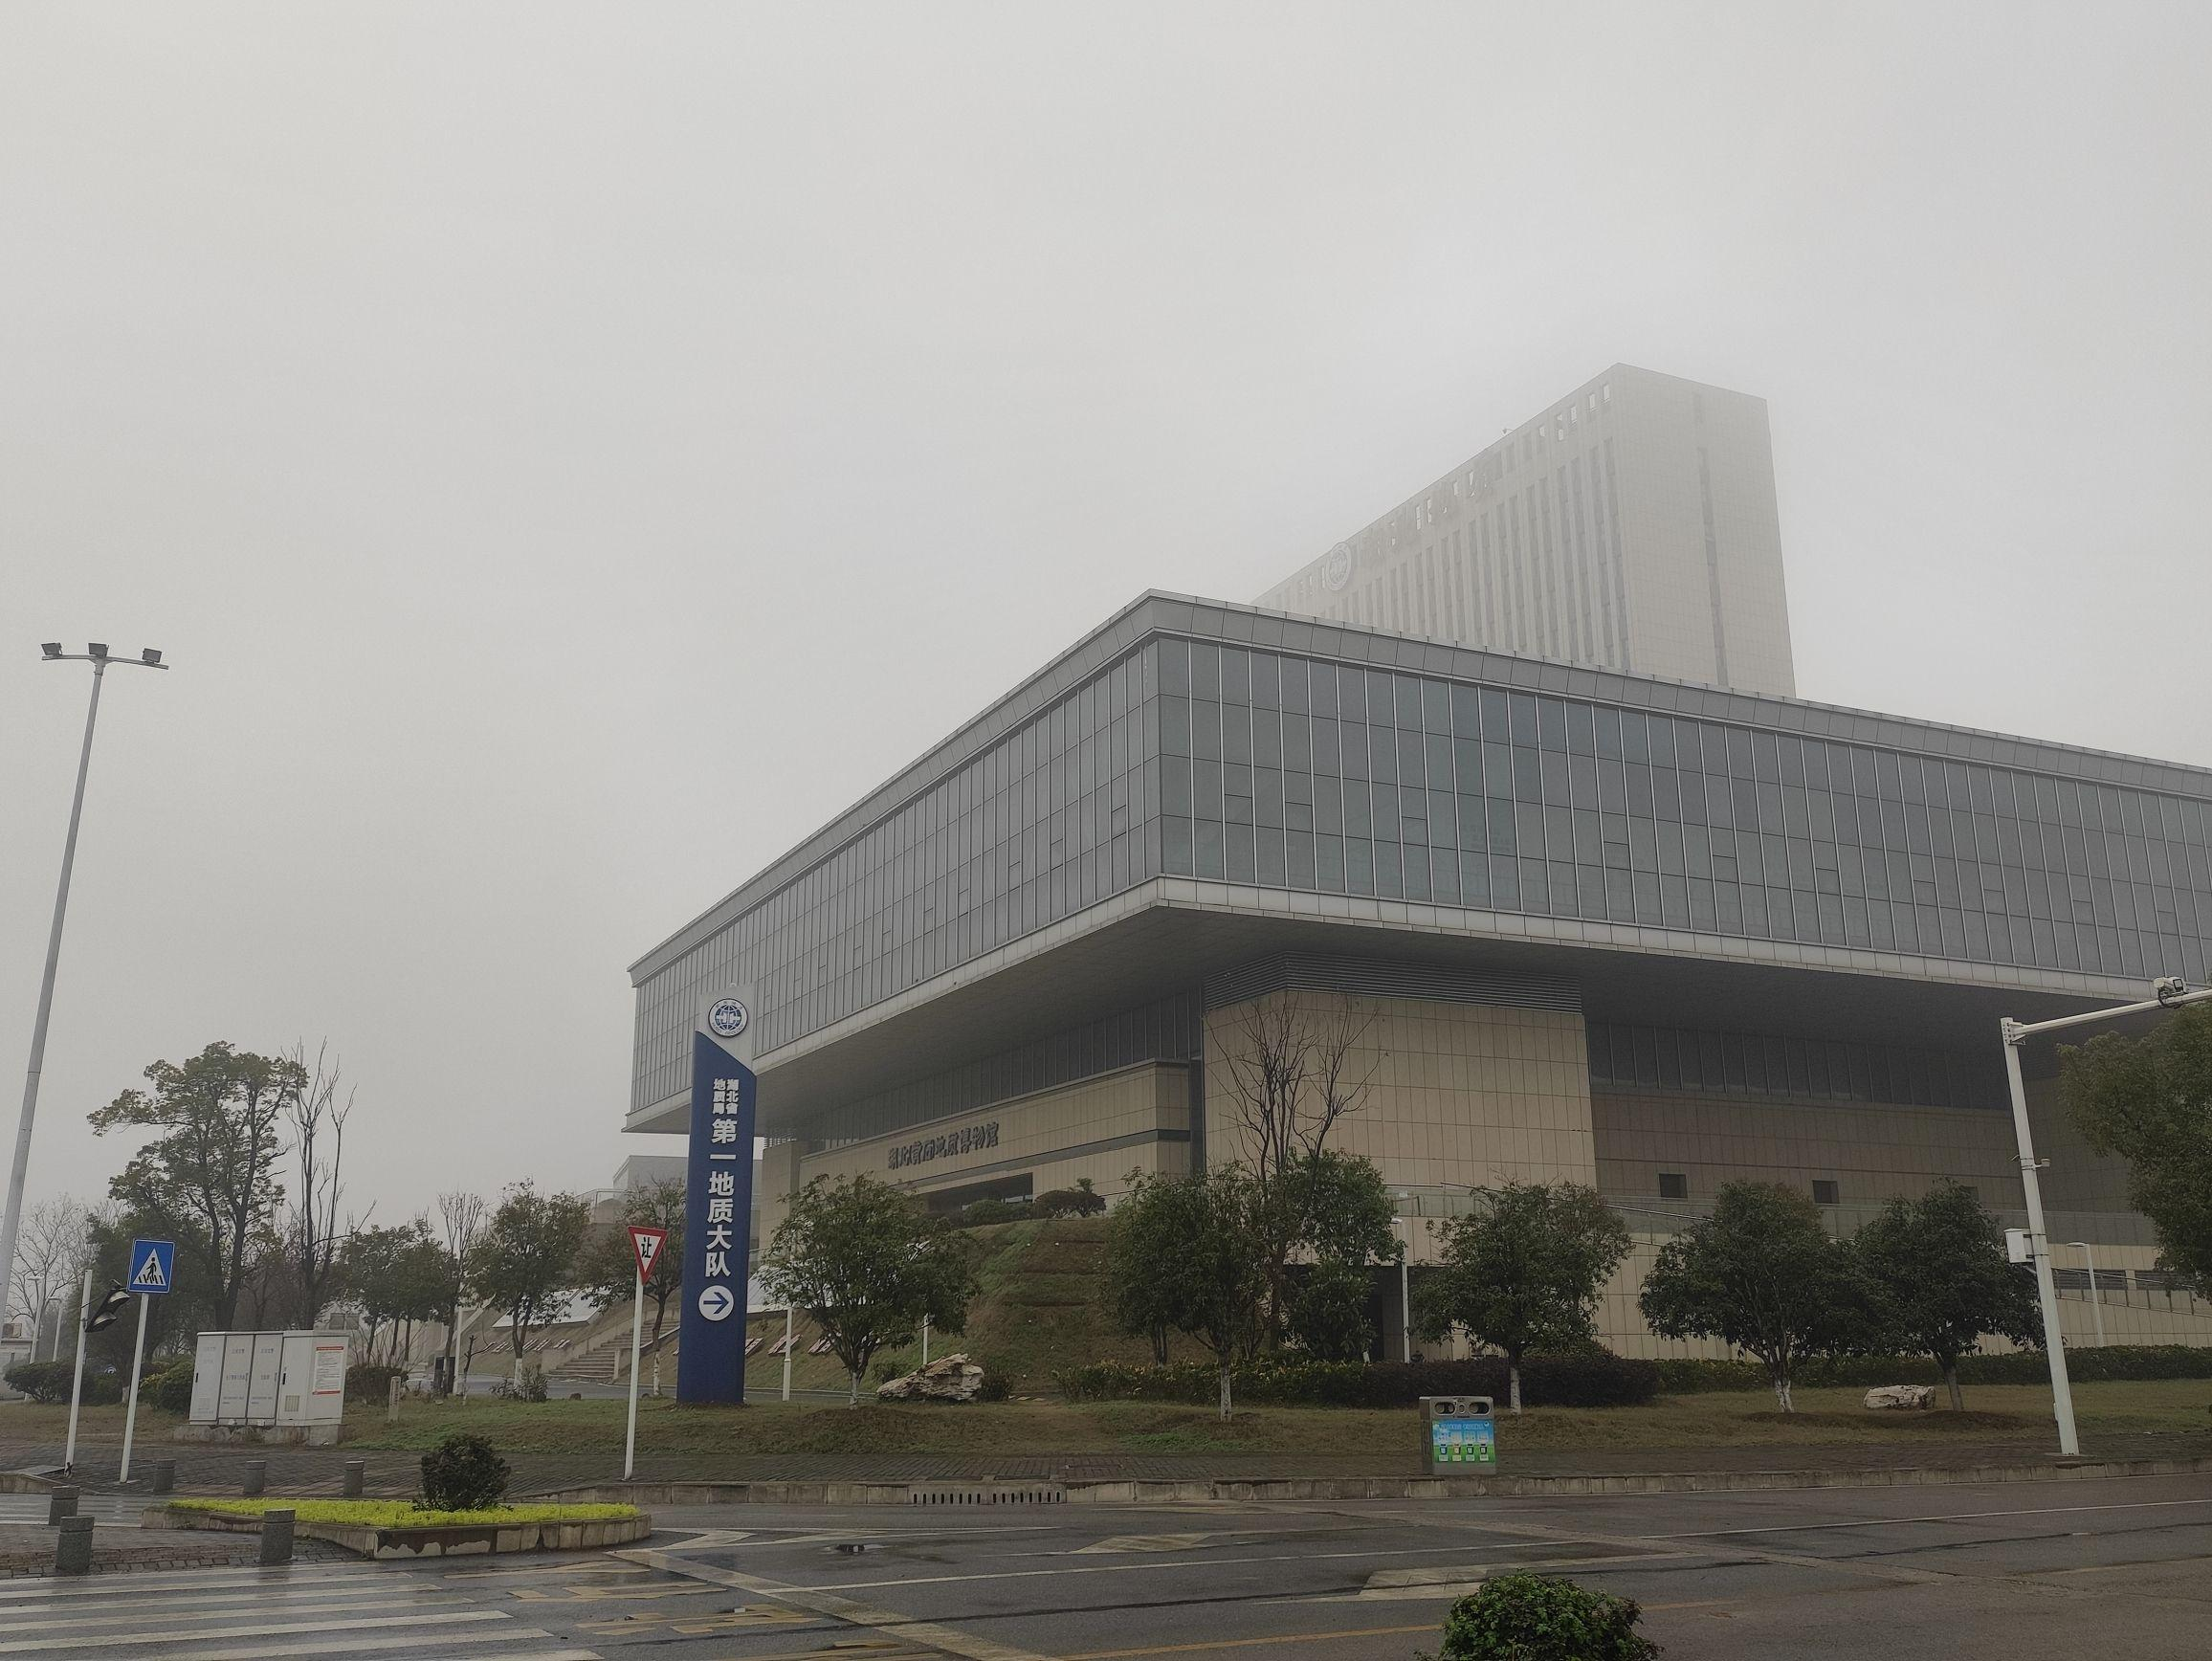
地标名称：湖北(黄石)地质博物馆
所在城市：黄石市·大冶市